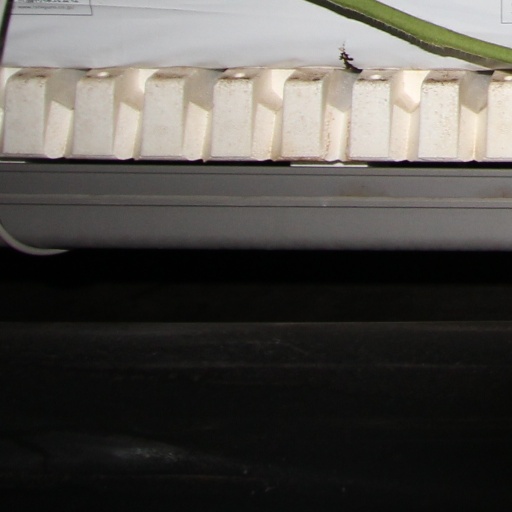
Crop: tomato